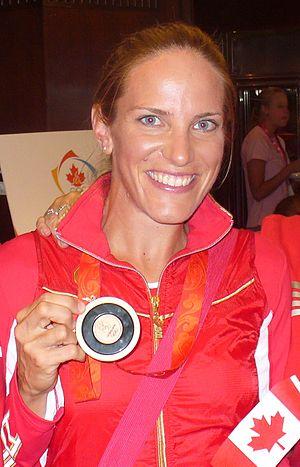
Melanie Kok est une rameuse canadienne.